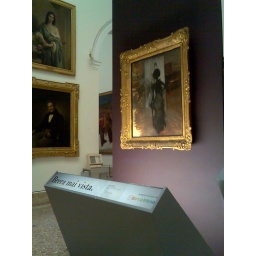
the black dressed woman looking to the white dressed woman in the same museum